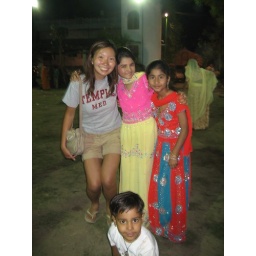
At the wedding with some young Indian girls dressed in their pretty colorful outfits